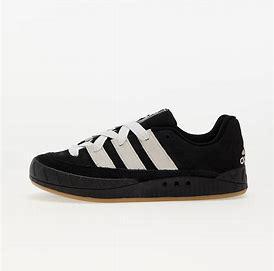
Brand: Adidas
Model: Adimatic